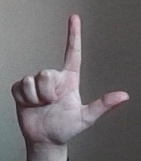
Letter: laam